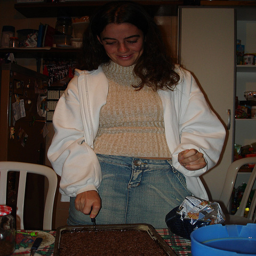
A woman uses a knife to cut a cake.
A woman cutting a cake on top of a wooden table.
A smiling woman cutting a large chocolate cake.
A woman in jeans is cutting a chocolate cake.
A woman in a dining-room holding a knife, cutting a cake on the table.